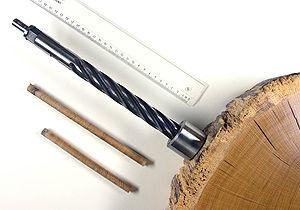
La dendrochronologie est une méthode scientifique permettant en particulier d'obtenir des datations de pièces de bois à l’année près en comptant et en analysant la morphologie des anneaux de croissance des arbres. Elle permet également de reconstituer les changements climatiques et environnementaux.